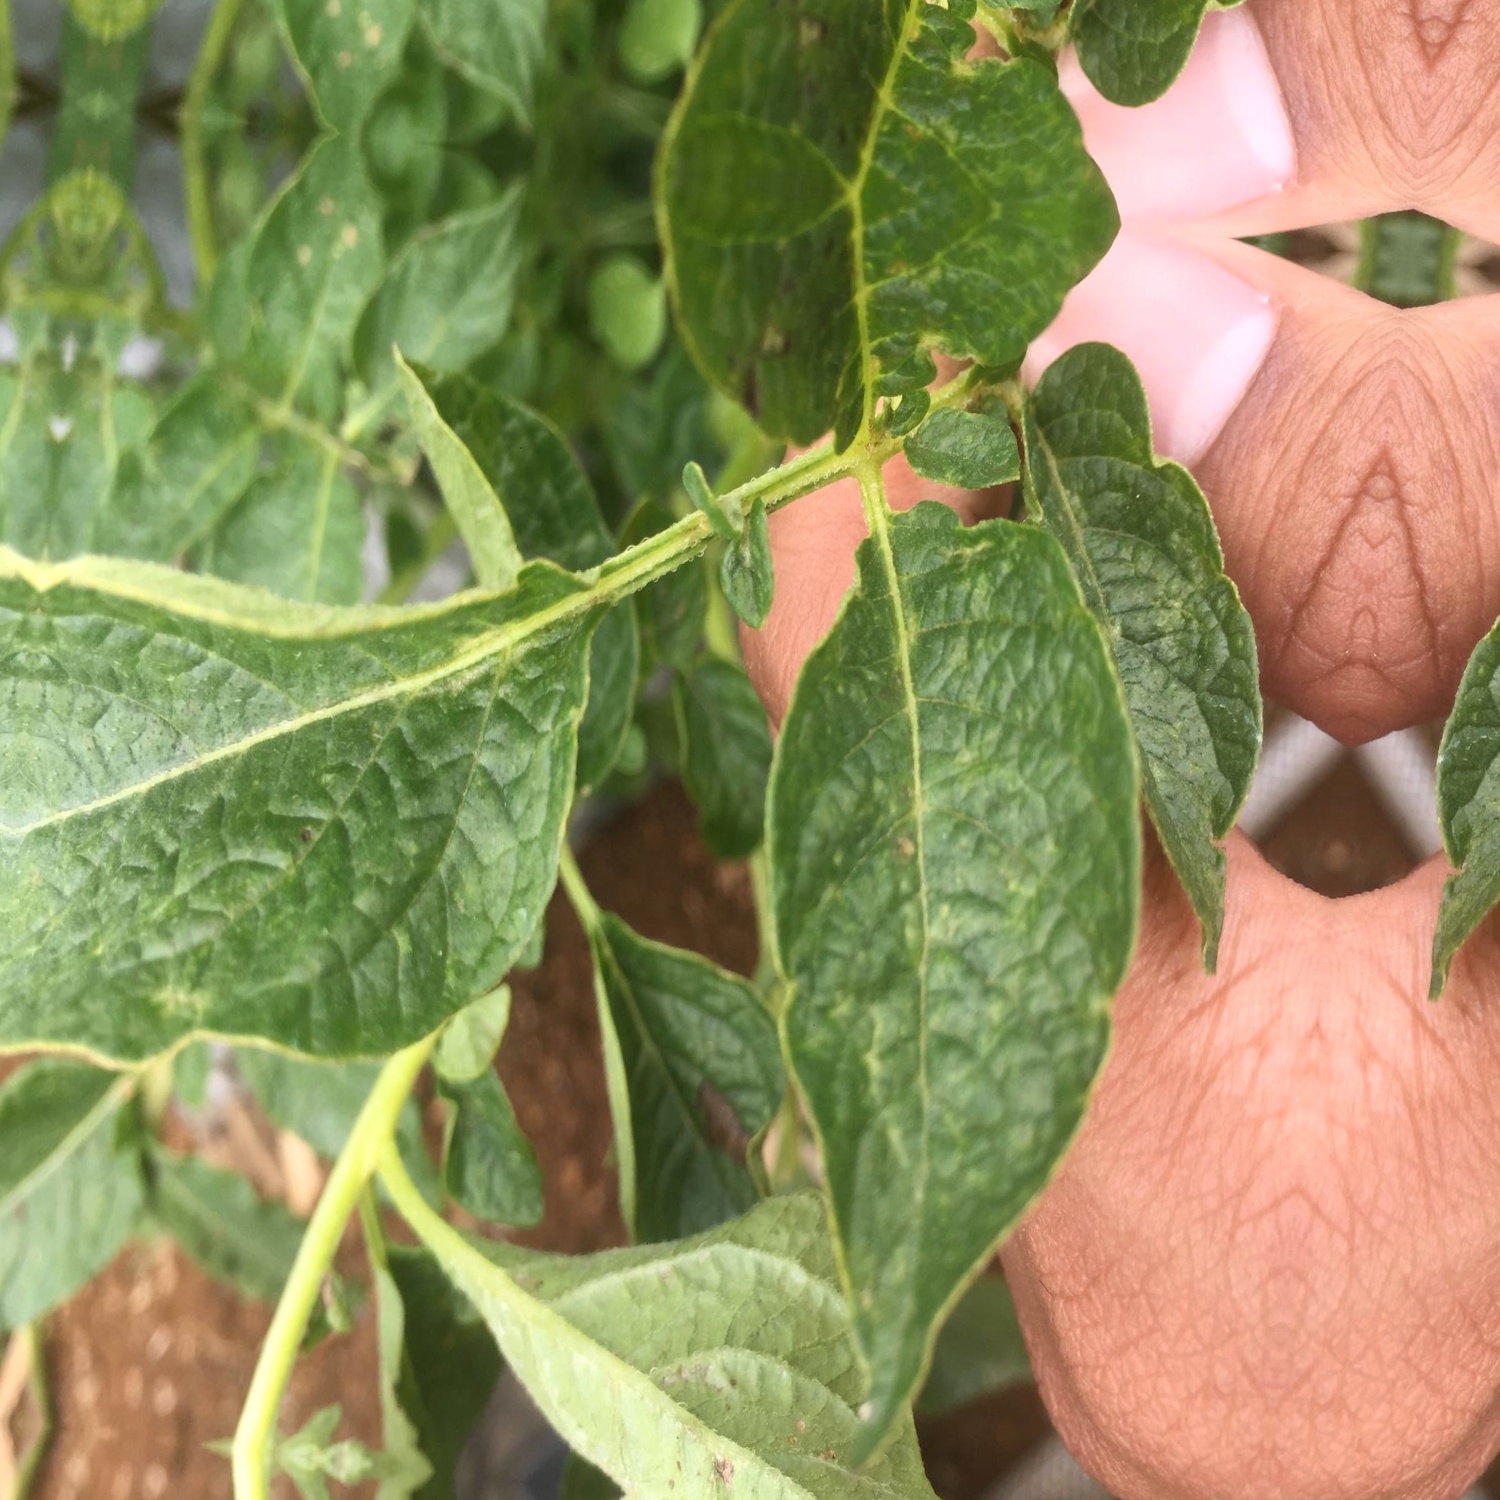
Etiqueta: Virus